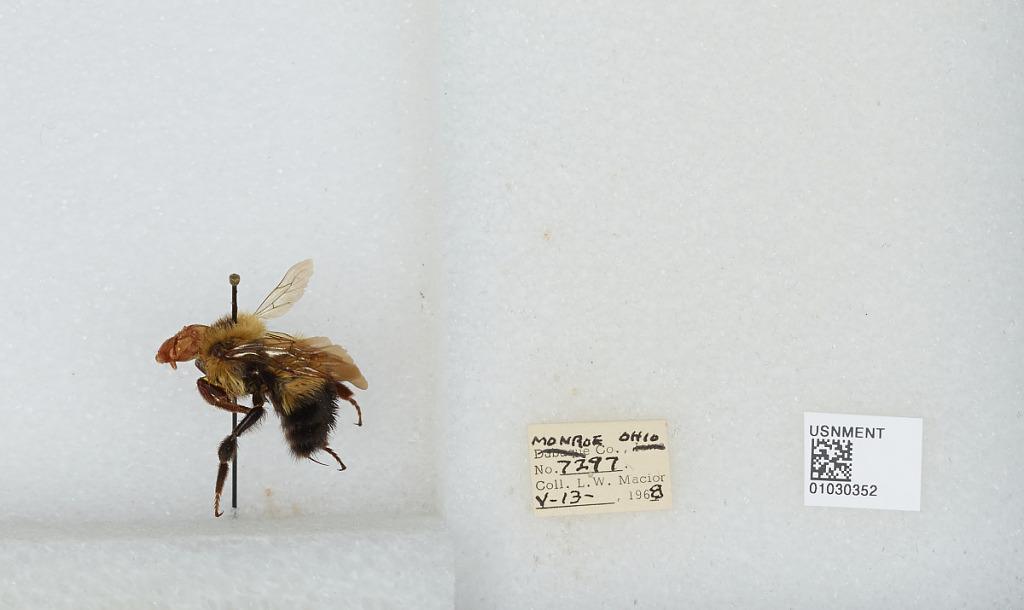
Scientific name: Bombus (Pyrobombus) vagans vagans Smith
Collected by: L. Macior
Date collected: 1968-5-13
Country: United States
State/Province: Ohio
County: Monroe
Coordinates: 39.73, -81.08